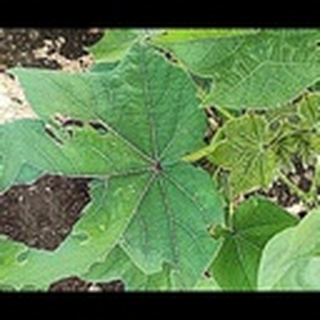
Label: healthy_cotton